History of the Jews in Gaza City

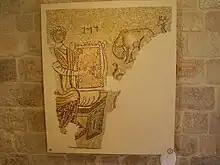
A Byzantine mosaic presenting King David as Orpheus in the ancient Gaza synagogue

The history of the Jews in Gaza City was intermittent, spanning from the second century BCE until the 1929 Palestine riots and the 1948 Arab–Israeli War. The Jewish community in the city produced rabbis and notable figures throughout its history. The Jewish presence in Gaza City was characterized by periods of coexistence, economic challenges, and occasional tensions with other communities.